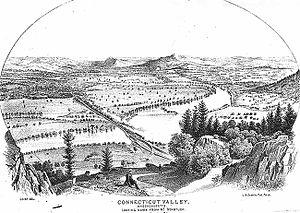
Le mont Nonotuck, qui culmine à 252 mètres d'altitude, est un sommet de la Mount Tom Range, un chaînon situé dans la vallée du Connecticut, au Massachusetts, et faisant partie de Metacomet Ridge. La montagne s'élève abruptement sur près de 210 mètres de haut et offre des vues plongeantes sur les paysages alentour. Elle est située sur le territoire de la ville de Holyoke. Elle est traversée par le Metacomet-Monadnock Trail, entretenu par la section Berkshire de l'Appalachian Mountain Club, et est gravie par une route saisonnière jusqu'à un petit parking sous le sommet. Durant l'hiver, la route est fréquemment utilisée par les fondeurs.
La chaîne Mount Tom est un chaînon situé dans la vallée du Connecticut au Massachusetts. Il appartient à Metacomet Ridge, une longue arête rocheuse des Appalaches qui traverse le sud de la Nouvelle-Angleterre sur 170 kilomètres de long. La chaîne Mount Tom est une destination populaire pour la pratique de la randonnée pédestre, réputée pour ses hautes falaises, le panorama qu'elle offre, son microclimat ainsi que sa faune et sa flore variées. Des sites touristiques tels que les ruines du XVIIIᵉ siècle de la Eyrie House, sur le mont Nonotuck, revêtent une grande importance historique dans la région.